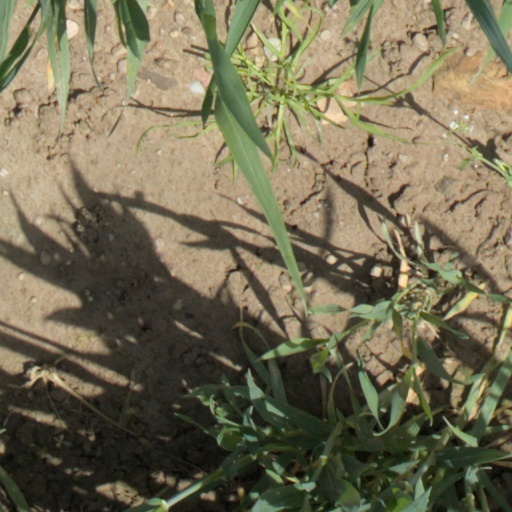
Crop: wheat